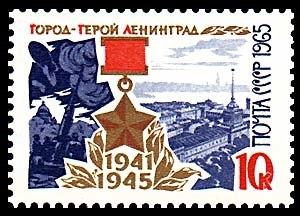
Sovjetunionens Helt / Tildeling
Frimærke udgivet i 1965 til minde om heltebyen Leningrad, den første by som blev tildelt ordenen Sovjetunionens Helt.
Sovjetunionens Helt var en orden som blev tildelt i Sovjetunionen. Den var landets højeste udmærkelse og blev tildelt for heroisk indsats for stat og samfund. Ærestitlen blev indstiftet 16. april 1934, mens det medfølgende ordenstegn, omtalt som Den Gyldne Stjerne, blev indført 1. august 1939 ved beslutning fattet af Den Øverste Sovjets Præsidium. Ordenen blev afskaffet efter Sovjetunionens sammenbrud i 1991.